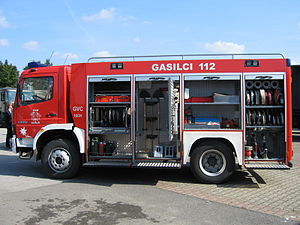
Automobilsprøjte
Venstre side af en Mercedes-Benz automobilsprøjte fra Gornja Radgona, Slovenien
En automobilsprøjte er et motoriseret brandslukningskøretøj, som medbringer pumper, brandslanger og i mange tilfælde også en begrænset mængde vand samt skumadditiver, der tilsættes vandet. Andet udstyr - røgdykkerdragter, brandmandsøkser og tilsvarende er ofte en del af udrustningen. Automobilsprøjten er ofte blandt de første køretøjer på brandstedet, og kan igangsætte den indledende brandbekæmpelse, indtil andre køretøjer - tankvogne, slangetendere, stigevogne m.v. - når frem.